The Last Rebel (1918 film)

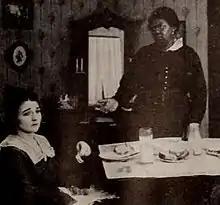
Still showing Belle Bennett and Lucretia Harris

The Last Rebel is a film from 1918. It stars Belle Bennett, Joe King and Walt Whitman. The film was directed by Gilbert P. Hamilton from a screenplay by George Elwood Jenks. It is a Triangle Film Corporation production. The plot is set during the American Civil War era and features lovers divided by the war. It is a five-reel picture and is considered lost. It was released June 8, 1918. The film stars Belle Bennett and Walt Whitman. Lillian Langdon, Joe Bennett, and Lucretia Harris were also part of the cast.